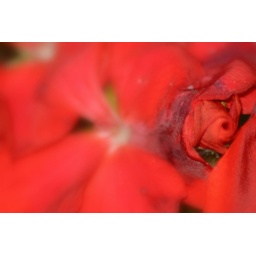
Was going through some shots I had taken in Keiko's flower bed and saw this gremlin in there.